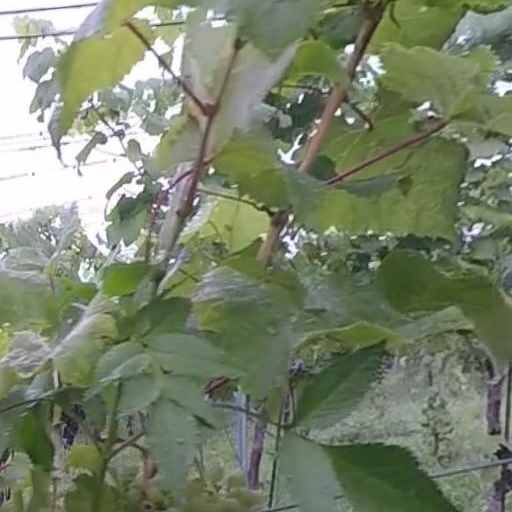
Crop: grape